Pacific Air Lines

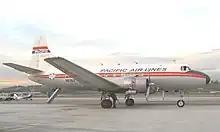
Martin 4-0-4 in Pacific Air Lines colors at Camarillo, California, January 3, 2008: A lowered airstair is below the tail

By late 1952, the airline's fleet included eight secondhand piston-engined Martin 2-0-2s, faster and larger than the DC-3. In the 1950s, the airline's literature said it reached 33 California locales (i.e. 24 airports) and timetables in the mid-1950s boasted that Southwest Airways "serves more California cities than any other scheduled airline."